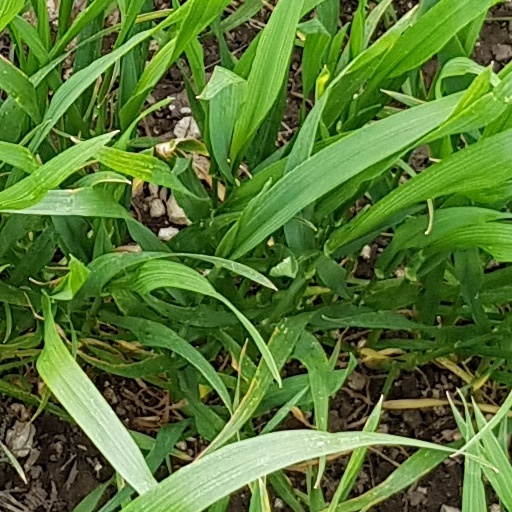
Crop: wheat